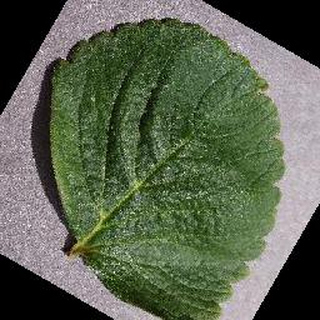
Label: healthy_strawberry